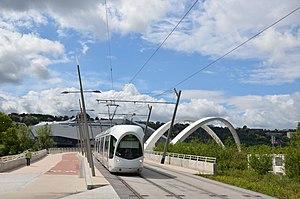
La rame n°807 du tramway T1 du réseau TCL de Lyon arrive à la station «
Le musée des Confluences est un musée d'histoire naturelle, d'anthropologie, des sociétés et des civilisations situé à Lyon en Auvergne-Rhône-Alpes. Héritier du Musée d'histoire naturelle Guimet de Lyon, il est hébergé dans un bâtiment de style déconstructiviste de l’agence d'architecture Coop Himmelbau de 2014, dans le quartier de La Confluence, sur la pointe sud de la Presqu'île de Lyon, au confluent du Rhône et de la Saône.
Lyon est une commune française située dans le sud-est de la France, au confluent du Rhône et de la Saône. Siège du conseil de la métropole de Lyon, elle est le chef-lieu de l'arrondissement de Lyon, de la circonscription départementale du Rhône et de la région Auvergne-Rhône-Alpes. Ses habitants sont appelés les Lyonnais.